Mars Environmental Dynamics Analyzer

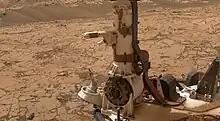
REMS instrument on Mars

The Mars Environmental Dynamics Analyzer (MEDA) is an instrument on board the Mars 2020 "Perseverance" rover designed to characterize dust size and morphology, as well as surface weather. This information is intended to inform future human exploration objectives, as dust sizes and shapes, daily weather reports, and information on radiation and wind patterns on Mars are critical for proper design of in situ resource utilization systems. MEDA is a follow-on project from REMS of the "Curiosity" rover mission, with a larger scope.